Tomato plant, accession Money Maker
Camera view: vertical (180 deg); turntable rotation: 330 degrees
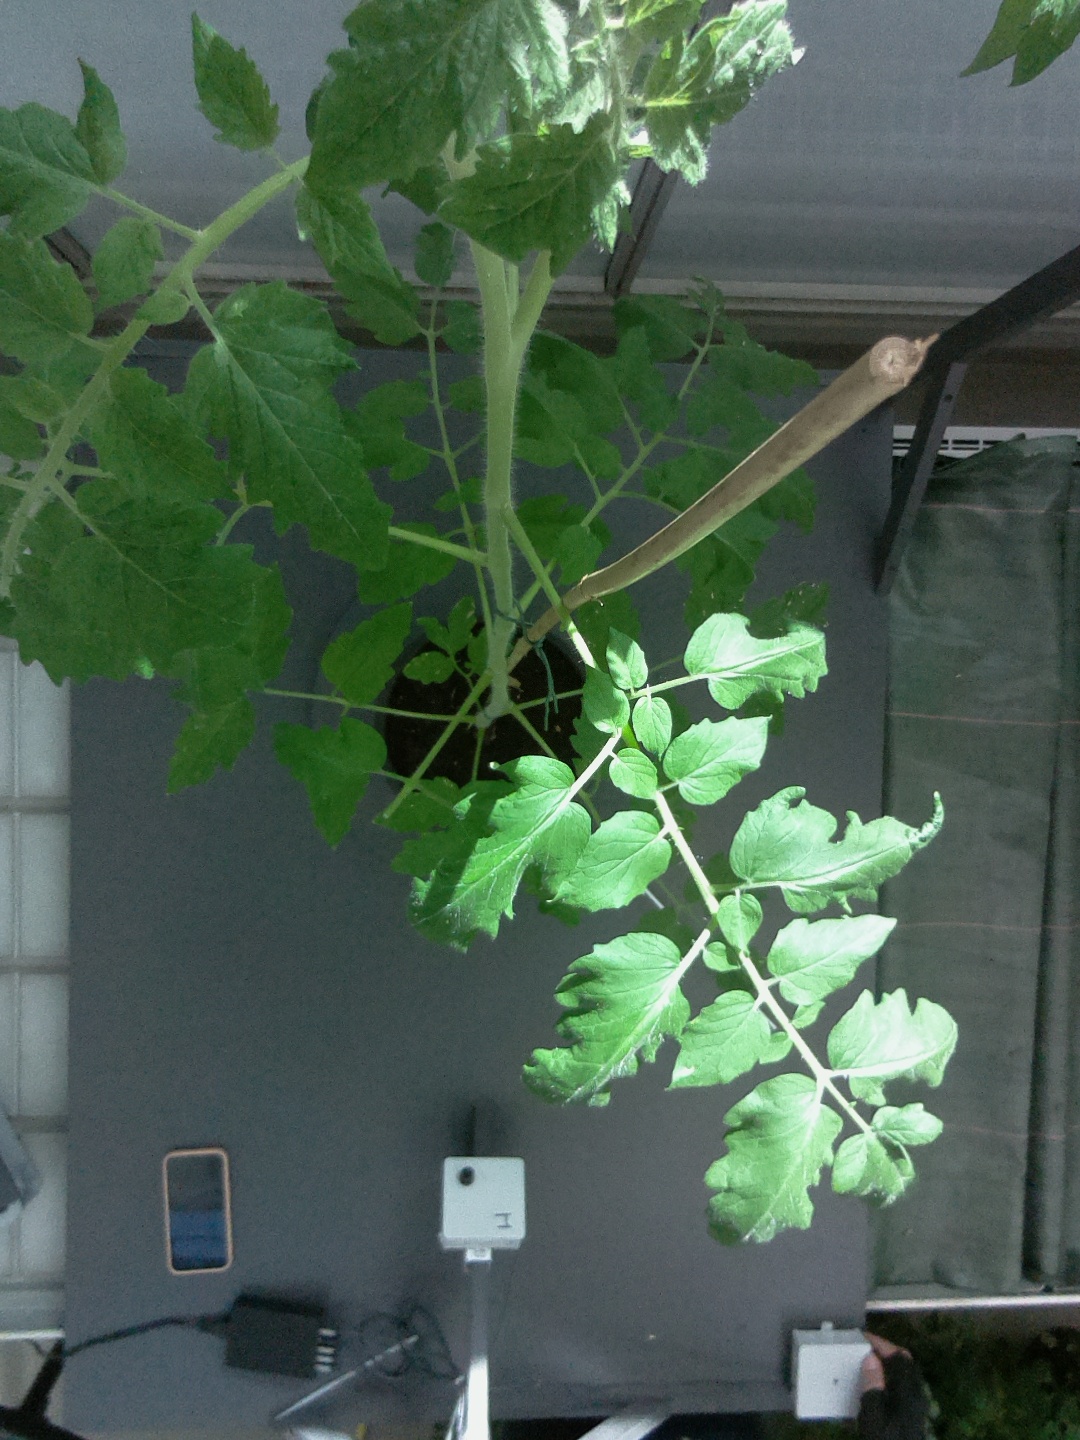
BBCH growth stage 60: First flowers open